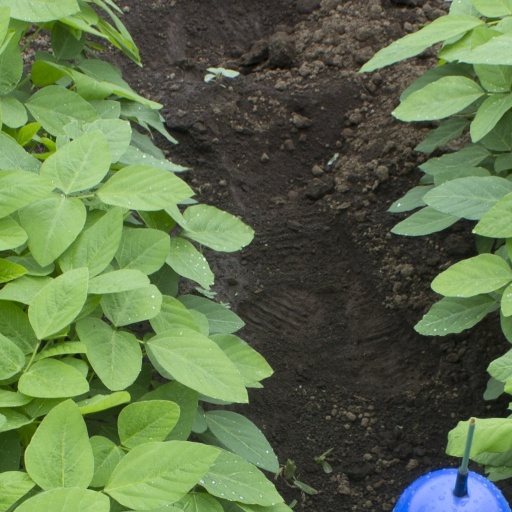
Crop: soybean